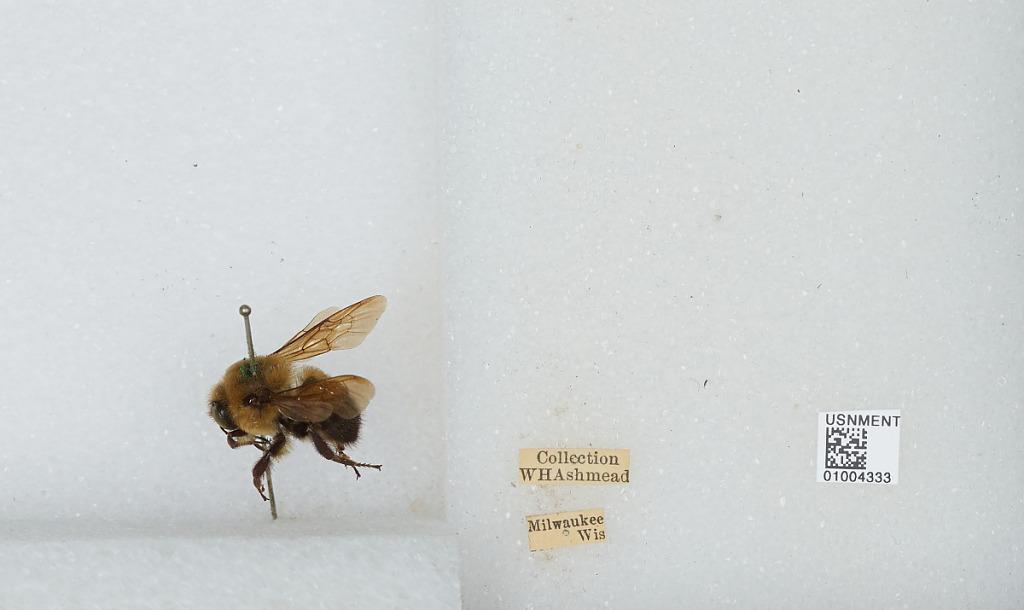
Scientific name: Bombus (Separatobombus) griseocollis (De Geer)
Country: United States
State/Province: Wisconsin
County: Milwaukee
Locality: Milwaukee
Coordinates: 43.05, -87.95